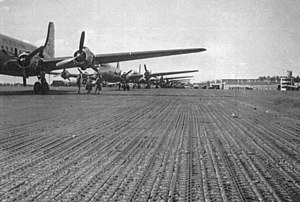
Luftbro
C-54 Skymasters under luftbroen til Berlin
En luftbro er kontinuerlige lufttransporter til områder utilgængelige for overfladetransport. En luftbro kan også opstå ved akutte situationer, hvor kun lufttransport er hurtig nok til at flytte udstyr og personer i tide. En taktisk luftbro kan være nedkastning af forsyninger med faldskærm.